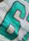
Number: 6